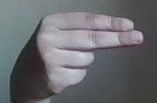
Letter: ain